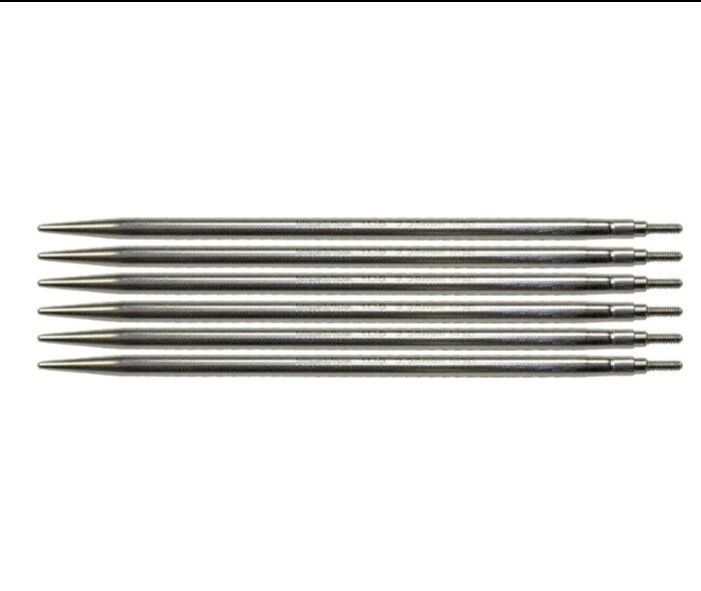
Hiya Hiya SHARPE Flyers interchangeable Tips 3”
HiyaHiya's interchangeable Flyer tips come in a pack of six tips. The tips are approximately 3" long so that, once attached to each end of a 2" cable, you have an 8" long Flyer. They can be attached to longer cables as long as they are HiyaHiya's "Sock" gauge cables.
Brand: Sassy Yarns
Category: Arts & Entertainment > Hobbies & Creative Arts > Arts & Crafts > Art & Crafting Tool Accessories > Spinning Wheel Accessories > Flyer Kits